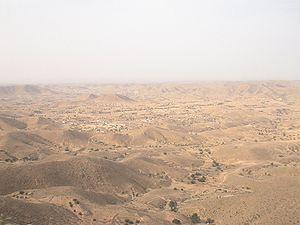
La Tunisie, en forme longue la République tunisienne, est un État d'Afrique du Nord bordé au nord et à l'est par la mer Méditerranée, à l'ouest par l'Algérie avec 965 kilomètres de frontière commune et au sud-sud-est par la Libye avec 459 kilomètres de frontière. Sa capitale Tunis est située dans le nord-est du pays, au fond du golfe du même nom. Plus de 30 % de la superficie du territoire est occupée par le désert du Sahara, le reste étant constitué de régions montagneuses et de plaines fertiles.
Le Maghreb est une région située en Afrique du Nord, partie occidentale du monde arabe correspondant à l'espace culturel arabo-berbère, comprise entre la mer Méditerranée, la bande sahélienne et l'Égypte.
La géographie de la Tunisie est caractérisée par les contrastes régionaux. La Tunisie est le pays le plus au nord du continent africain. Il est séparé de l'Europe par 140 kilomètres au niveau du canal de Sicile et rattaché au Maghreb dont il est le plus petit État.